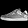
Label: Sneaker